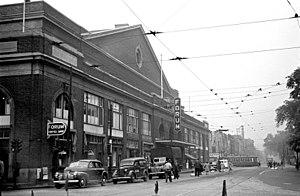
Forum de Montréal, rue Sainte-Catherine Ouest / avenue Atwater
Le Forum de Montréal était une salle omnisports située à Montréal, au Québec.